St Peter's Church, Portesham

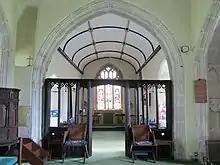
The chancel arch and rood screen, looking towards the chancel

The north aisle was formerly known as the Waddon Aisle, as the people of Waddon, a hamlet east of Portesham, used to worship here.